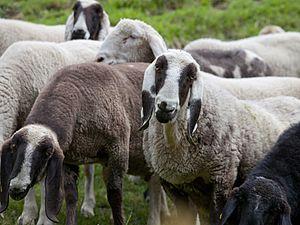
Le cheptel ovin mondial compte un milliard de têtes. Classées par pays, voici une liste des principales races de moutons connues :
Le mouton de Saas est une race ovine originaire de Suisse, plus précisément de la vallée de Saas et des environs du Simplon. Race en danger, elle est suivie par la fondation suisse Pro Specie Rara.